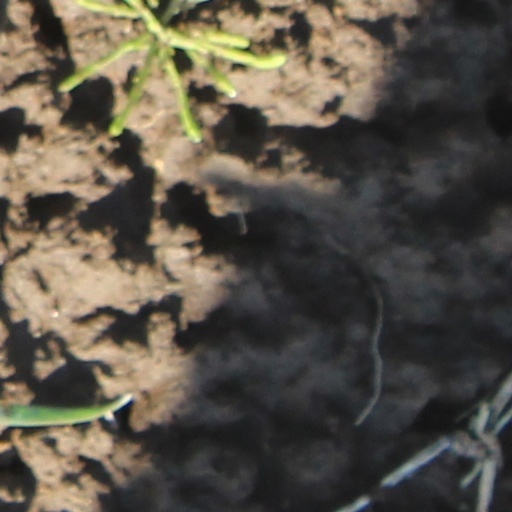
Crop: wheat